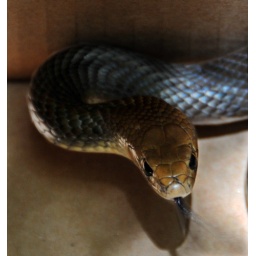
Do Not try this at home kiddies.caught in a cardboard box (the snake bag was full with another python)